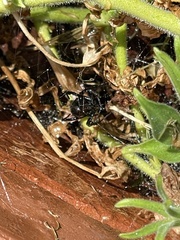
Species: Lactrodectus_hesperus